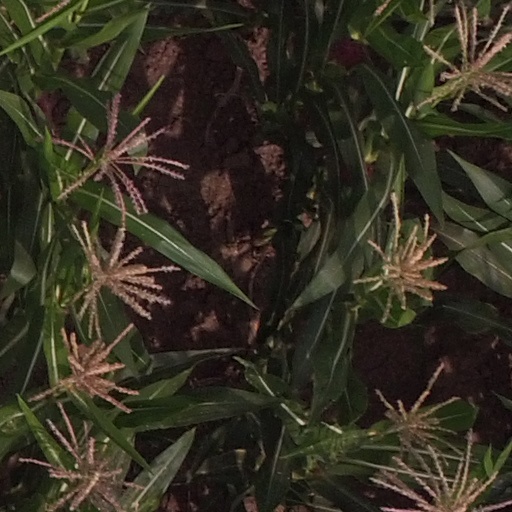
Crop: maize; corn